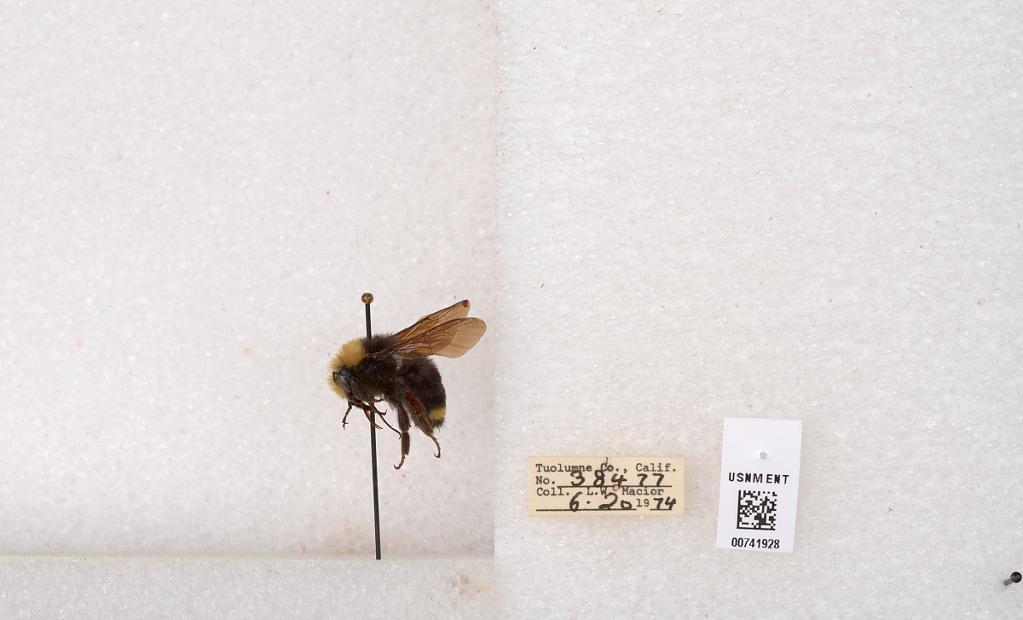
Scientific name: Bombus (Pyrobombus) vosnesenskii Radoszkowski
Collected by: L. Macior
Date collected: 1974-6-20
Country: United States
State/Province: California
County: Tuolumne
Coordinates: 37.9712, -120.228